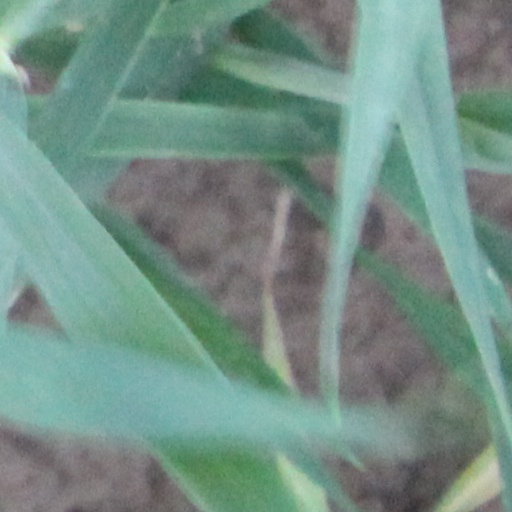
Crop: wheat